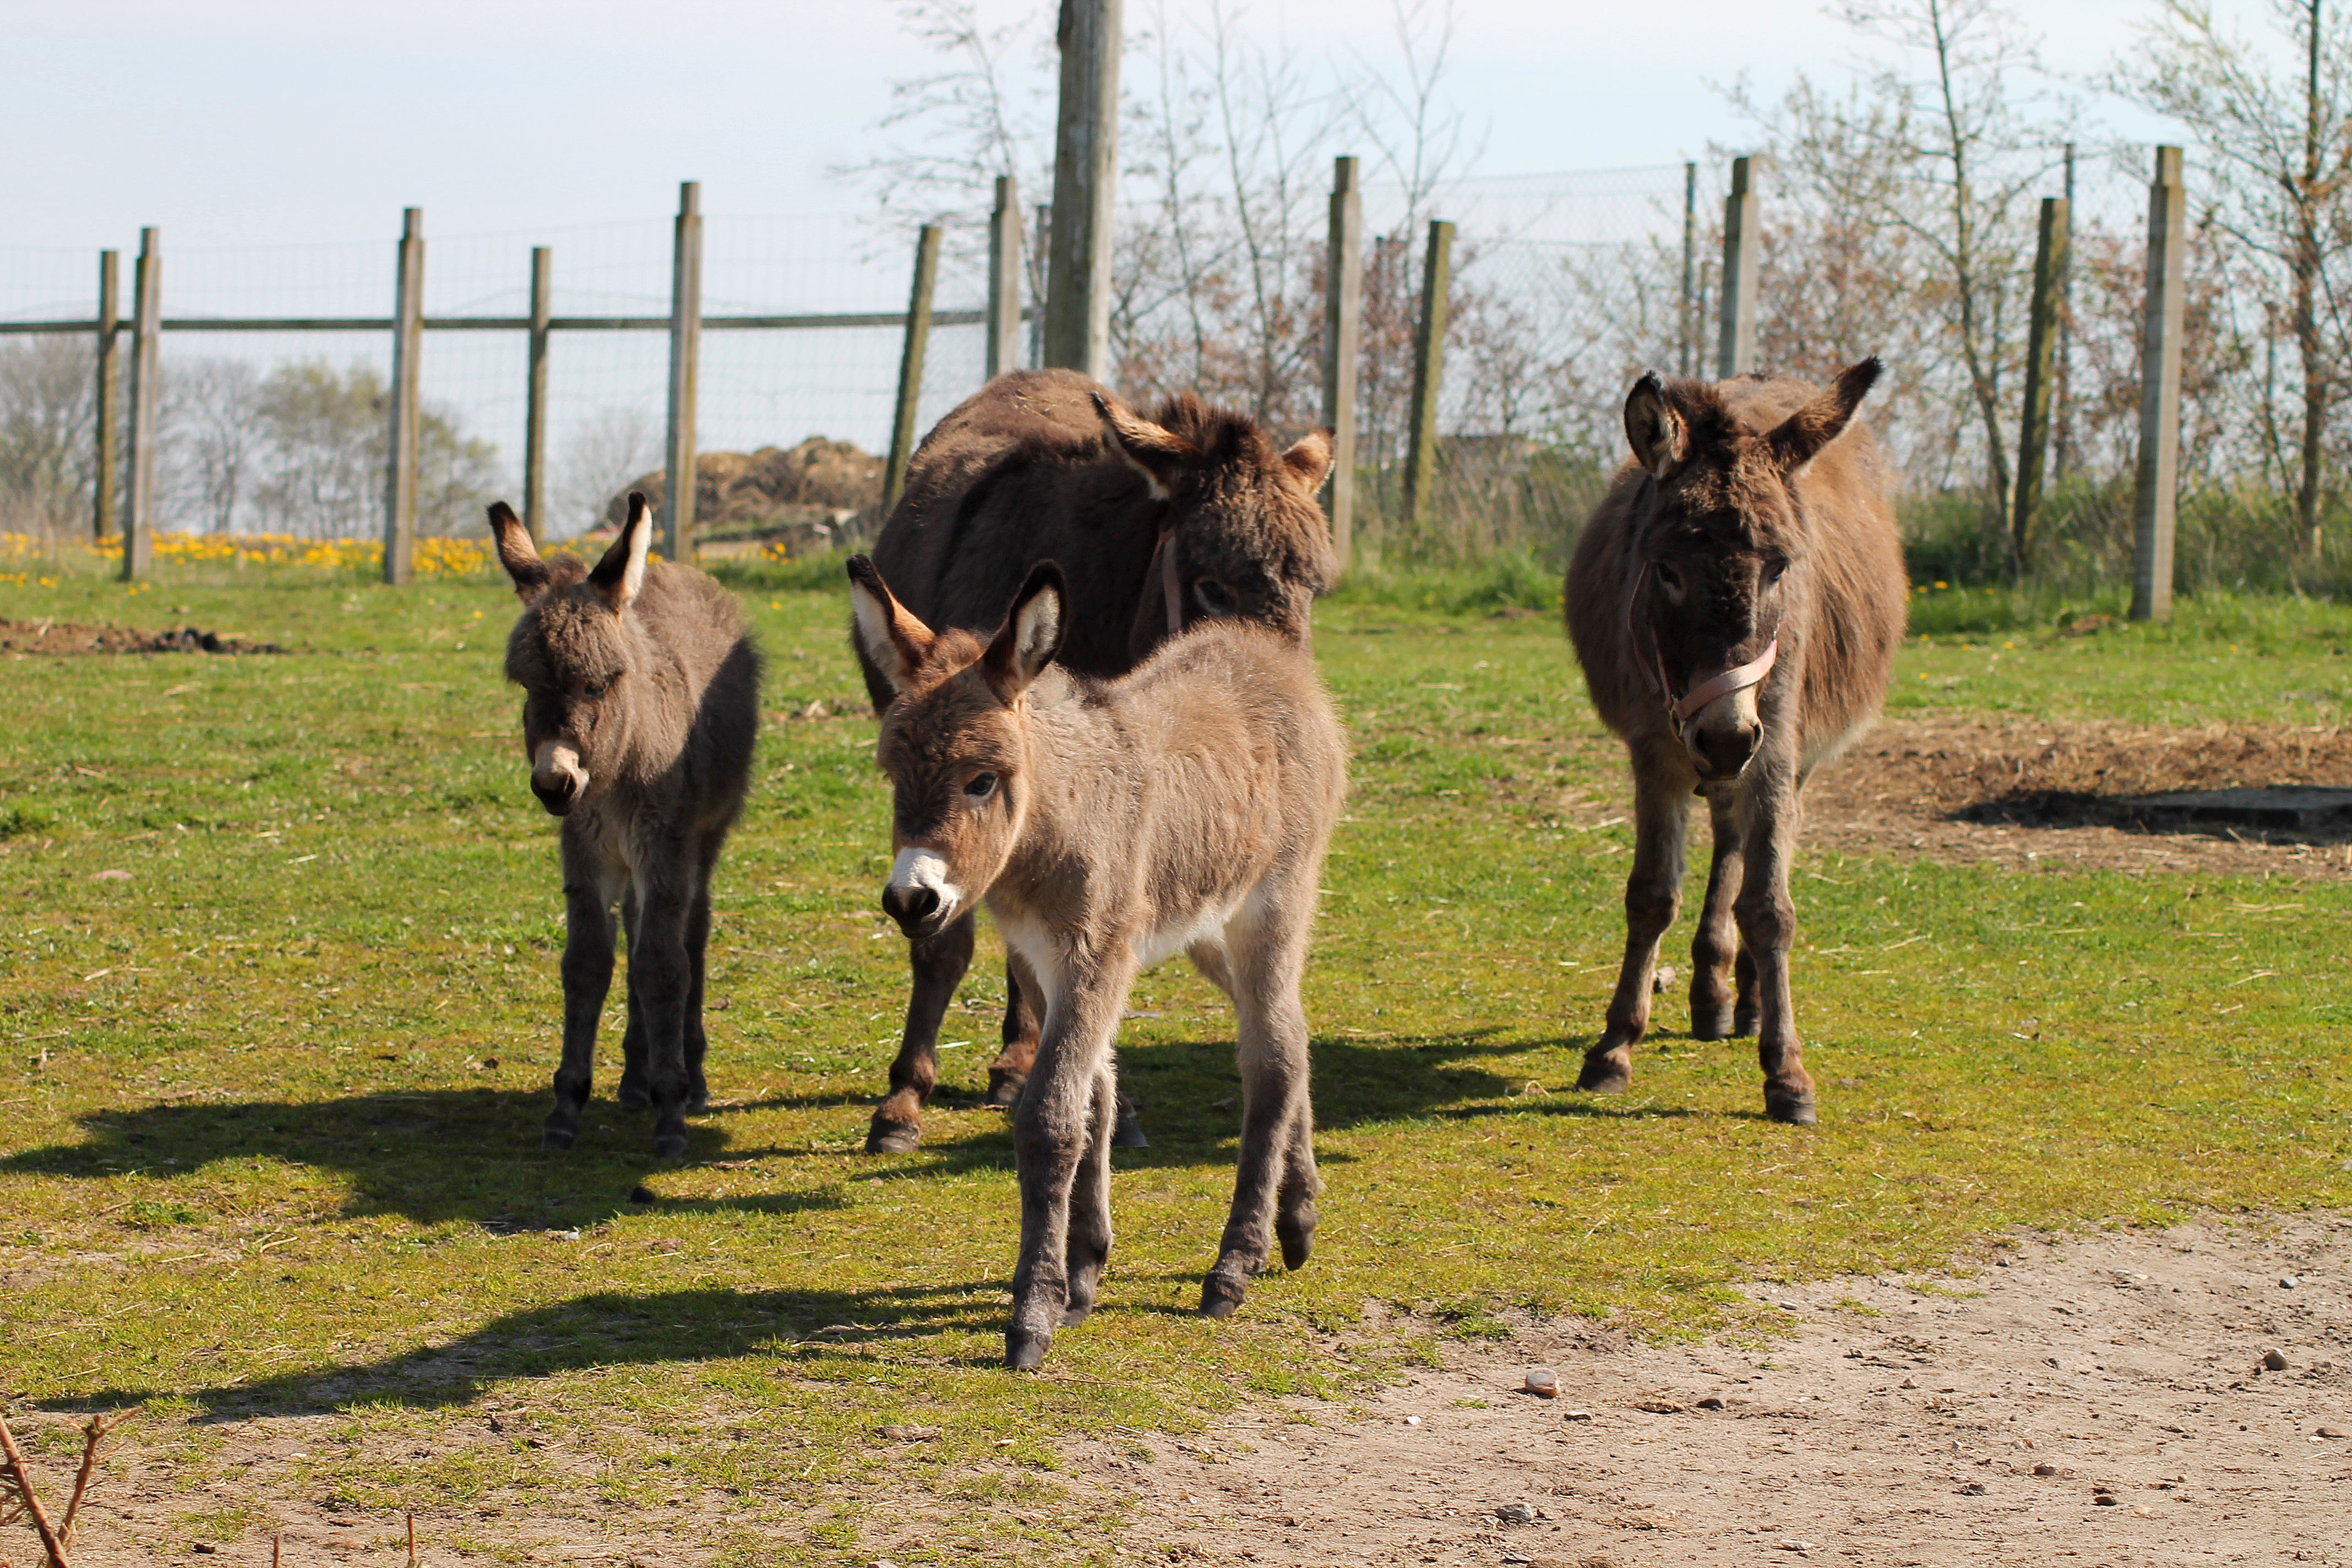
wildlife, herd, pasture, grazing, natural, mammal, fauna, donkey, family, goats, denmark, mark, expensive, foal, donkeys, pack animal, horse like mammal